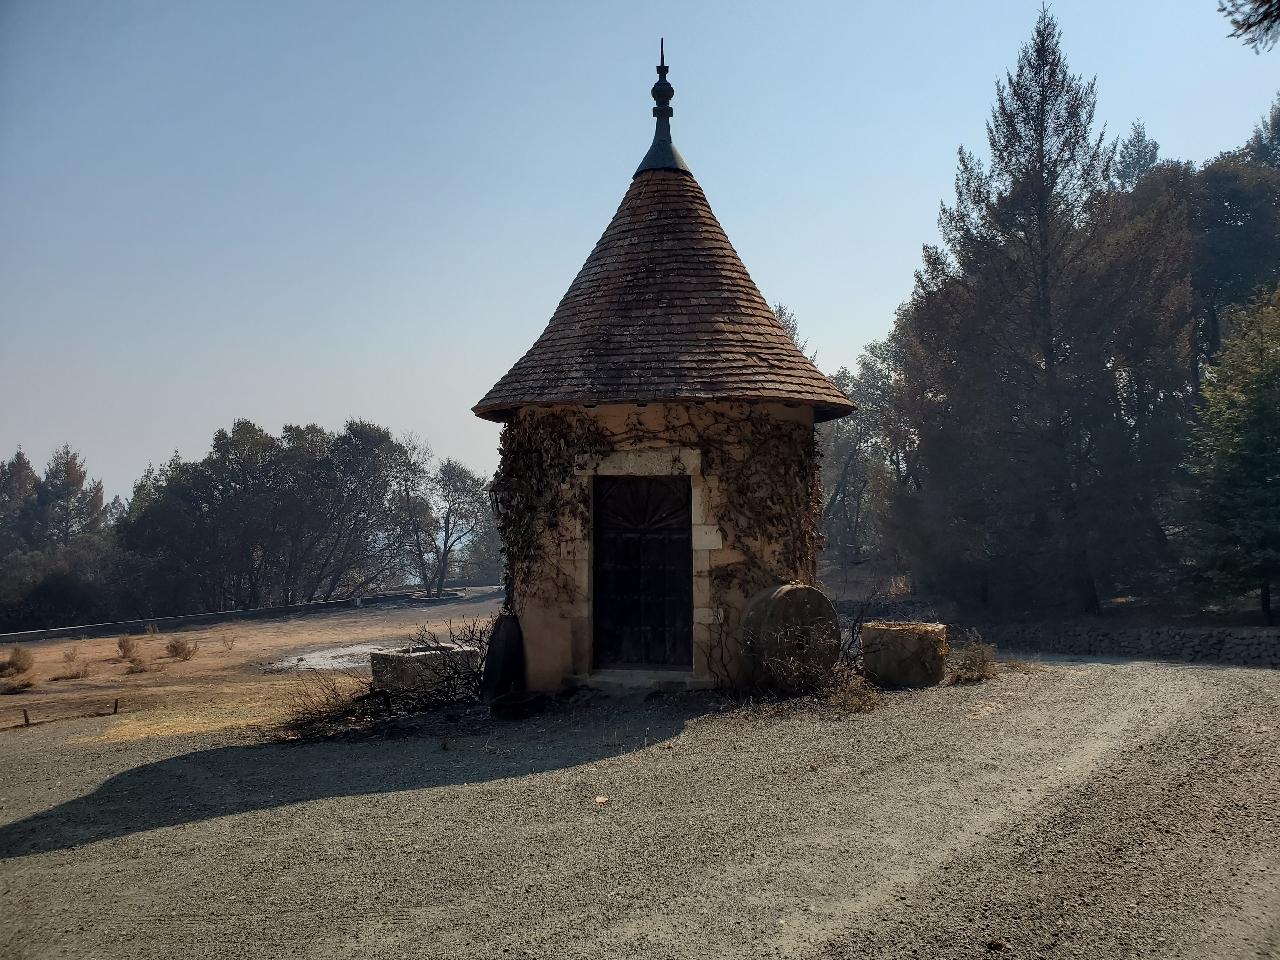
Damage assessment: affected